Piano Concerto No. 4 (Rachmaninoff)

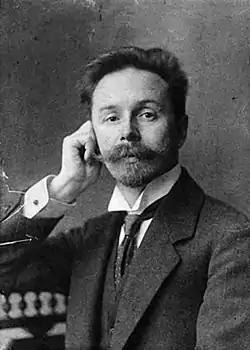
Studying Alexander Scriabin's music for a series of memorial recitals also influenced Rachmaninoff's writing style.

What Rachmaninoff heard around him proved that politics was not the only thing that had changed since the October Revolution. Even if he did not like most of what he heard, he was at least aware of what Bartók, Hindemith, Stravinsky, Schoenberg and Les Six were writing. Even before the Revolution, in 1916, Russian critic Leonid Sabaneyev noticed a change in Rachmaninoff's style when the composer played eight of his nine Op. 39 Études-Tableaux: